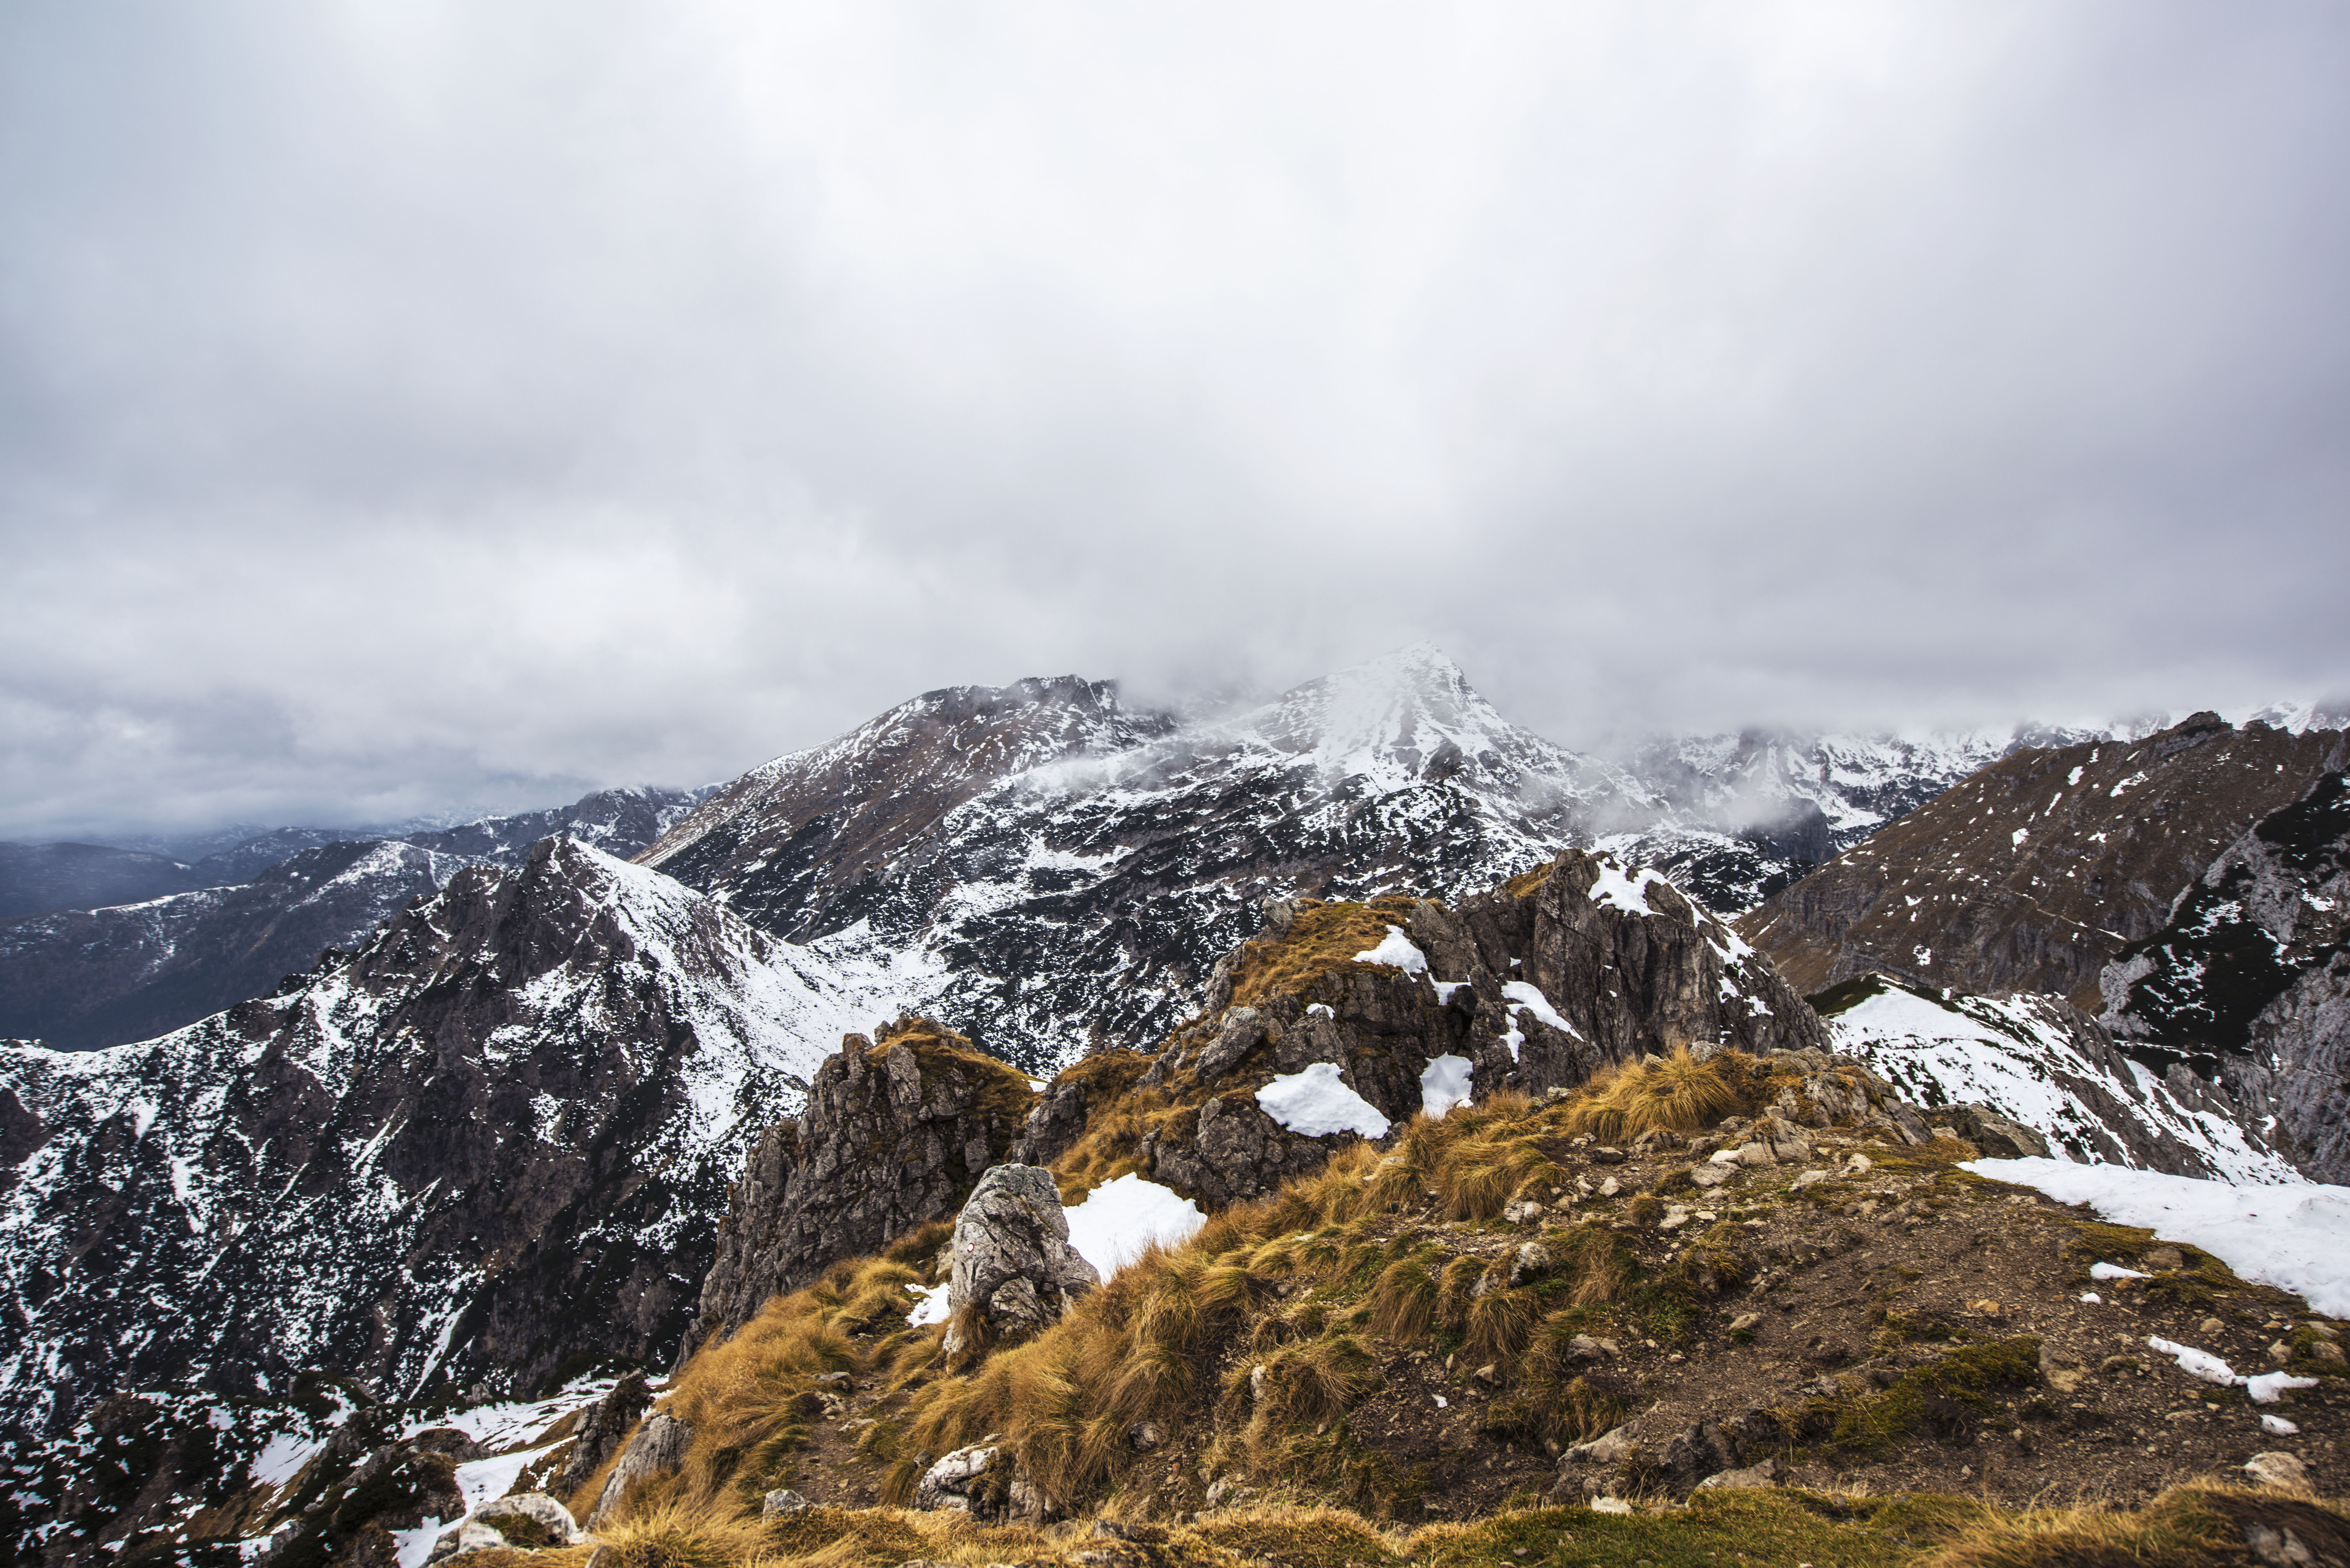
landscape, nature, outdoor, wilderness, walking, mountain, snow, winter, hiking, cloudy, hill, adventure, peak, mountain range, ice, weather, overcast, ridge, summit, mountaineering, clouds, cool image, publicdomain, alps, backpacking, plateau, fell, i, landform, mountain pass, geographical feature, mountainous landforms, geological phenomenon